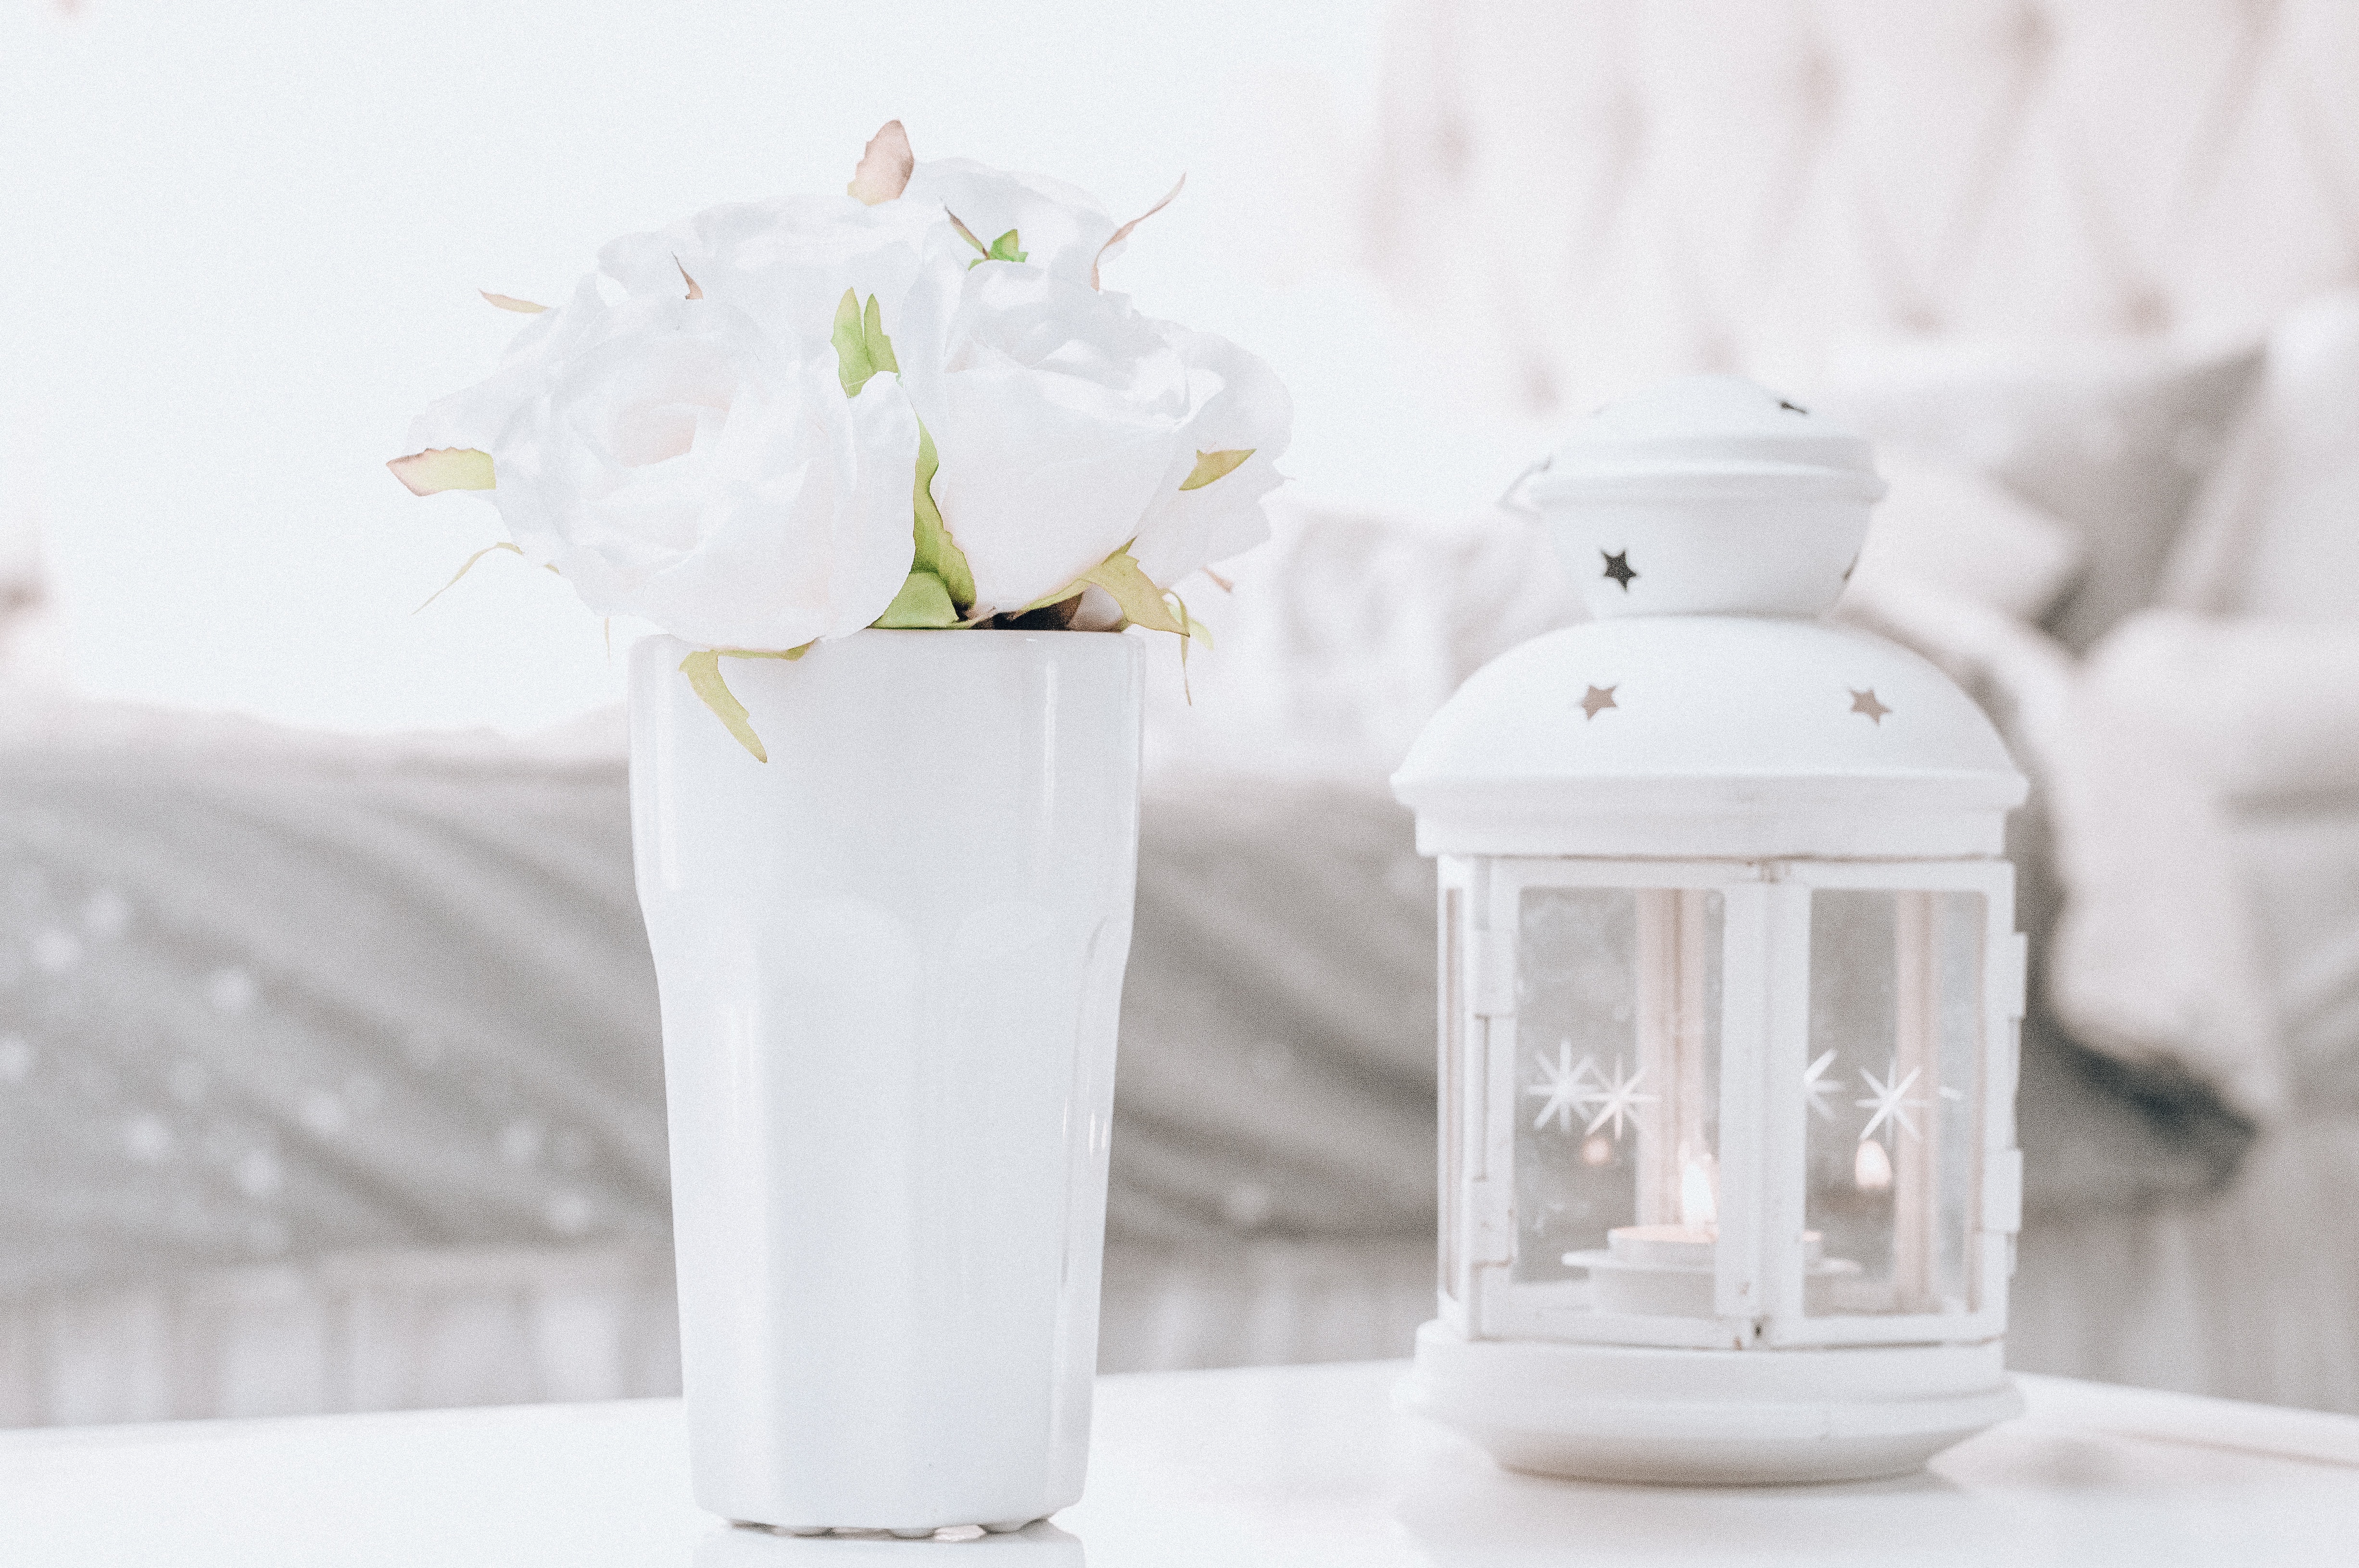
vase, flowerpot, drinkware, product, flower